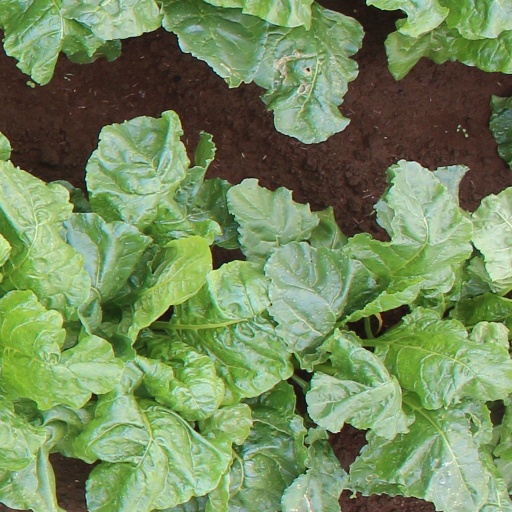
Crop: sugar beet